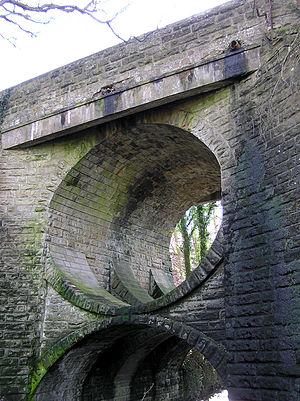
Bannockburn est un village d'Écosse situé juste au sud de la ville de Stirling. Son nom provient d'une petite rivière, le Bannock Burn, qui le traverse et se jette dans le fleuve Forth.